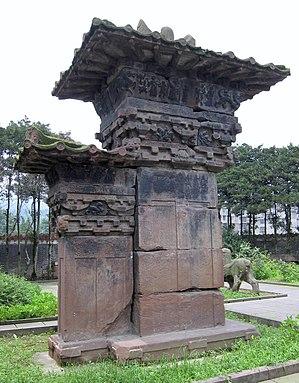
La dynastie Han régna sur la Chine de 206 av. J.-C. à 220 apr. J.-C. Deuxième des dynasties impériales, elle succéda à la dynastie Qin et fut suivie de la période des Trois Royaumes.
La période dynastie Han est une période charnière dans l'histoire prémoderne des sciences et des technologies en Chine, puisqu'elle a été témoin d'avancées majeures dans ces domaines.
Une Que est une tour-porte d'entrée indépendante et cérémonielle de l'architecture traditionnelle chinoise. Construites pour la première fois sous la dynastie Zhou, les tours que ont été utilisées pour servir de portes d'entrée cérémonielles des tombes, des palais et des temples dans toute la Chine pré-moderne, jusqu'à la dynastie Qing. L'utilisation des tours-portes Que atteint son apogée pendant la dynastie Han, et aujourd'hui, elles peuvent souvent être considérées comme un élément d'un ensemble architectural des tombes des hauts fonctionnaires de la dynastie Han. On en trouve également devant les temples. Richement décorées, elles comptent parmi les vestiges les plus précieux de la sculpture et de l'architecture de cette époque.